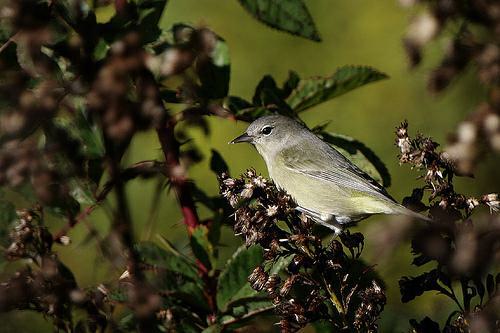
A photo of a orange crowned warbler